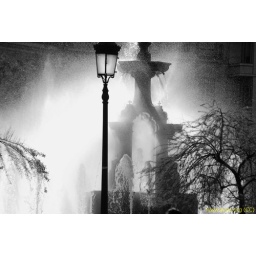
I was running to come back, it was late. The water spread out all over the square.